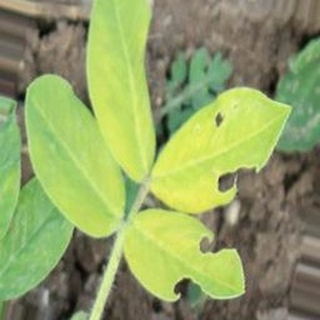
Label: groundnut_nutrition_deficiency